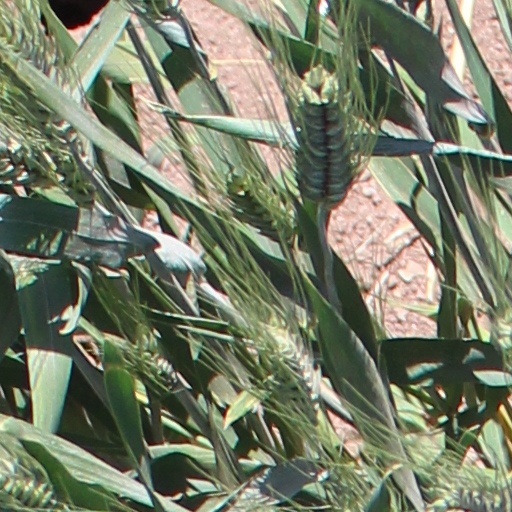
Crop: wheat